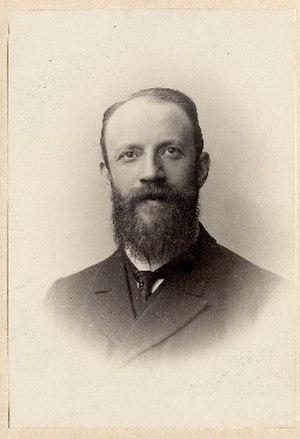
Louis Marie François Franck, né le 28 novembre 1868 à Anvers et mort le 31 décembre 1937 à Wijnegem, fut un juriste, homme politique et homme d'État libéral flamand.